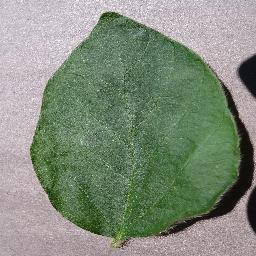
Label: Soybean___healthy